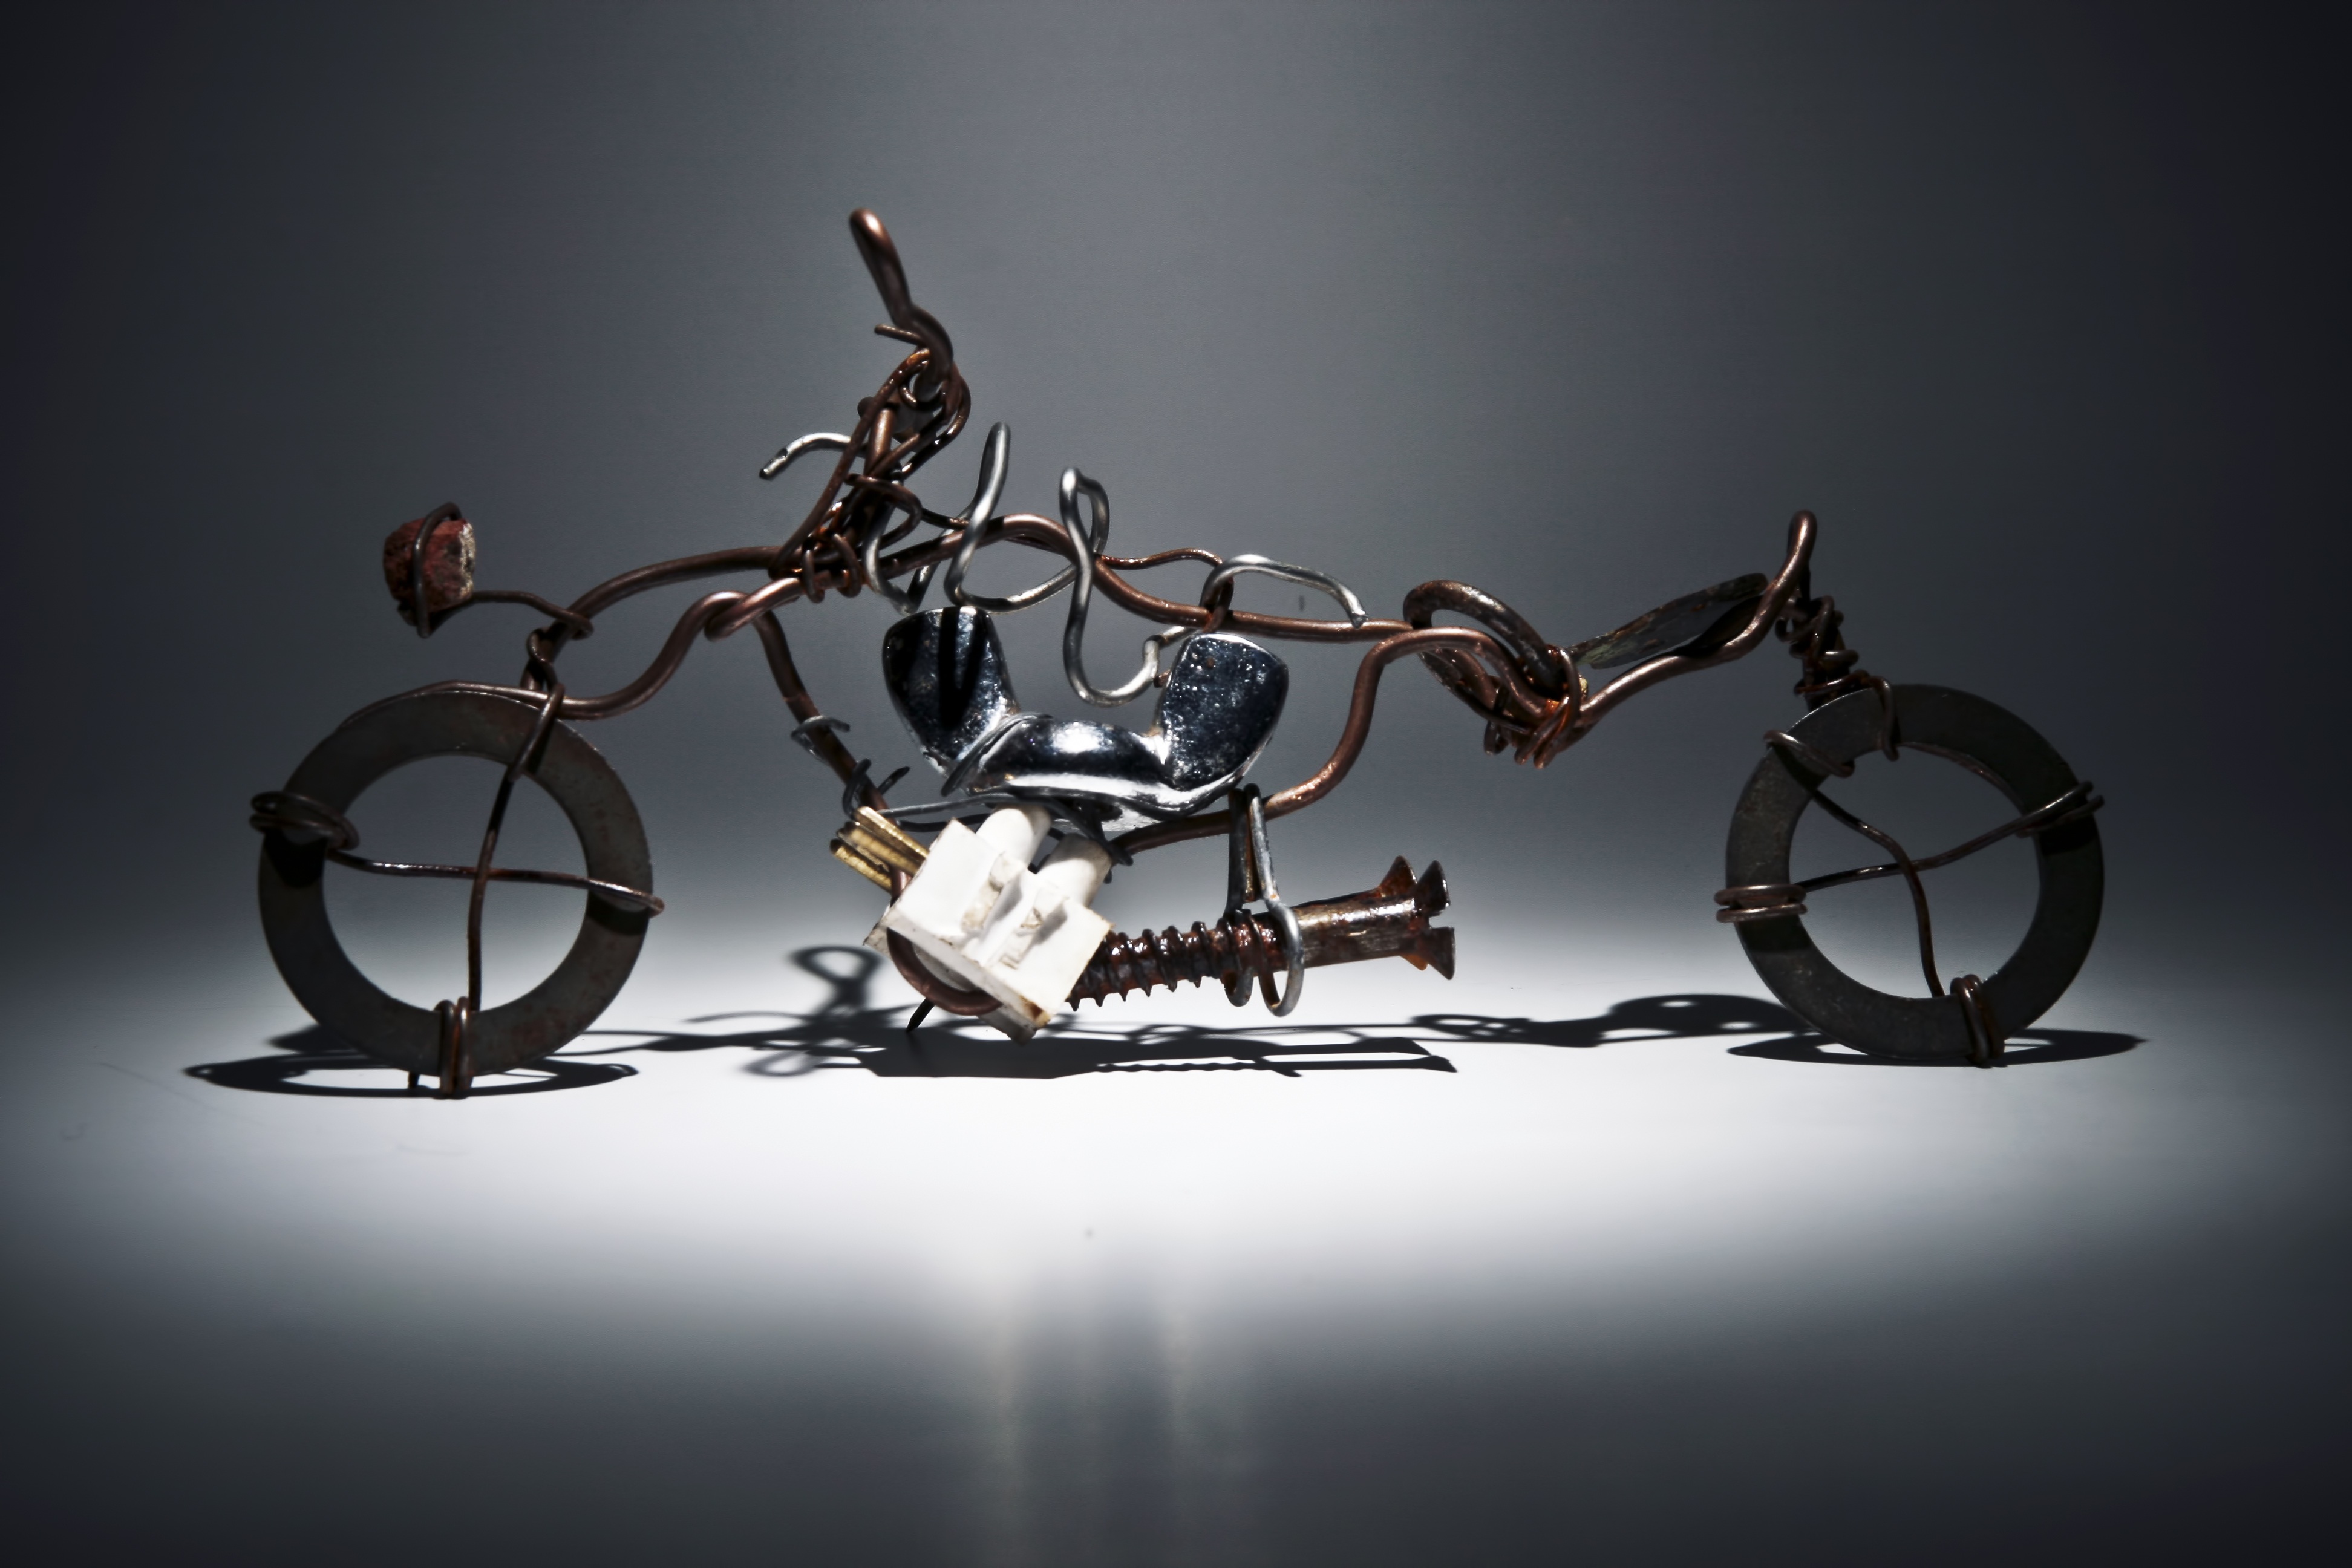
light, bicycle, wire, vehicle, motorcycle, metal, motorbike, toy, miniature, sculpture, art, moto, arts, iron, harley davidson